Thomas Marshall House (Dayton, Pennsylvania)

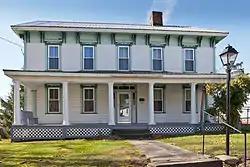

The Thomas Marshall House is a historic house in Dayton, Armstrong County, Pennsylvania. It was listed on the National Register of Historic Places on April 22, 1976.